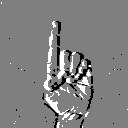
ASL letter: d